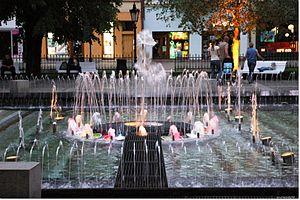
La Fontaine Chantante est une fontaine sur la rue Hlavná à Košice. Elle se situe entre le Théâtre d'État et Cathédrale Sainte-Élisabeth. Les jets d'eau et l'éclairage varie en fonction des tons de la musique jouée. Elle a été inaugurée le 1ᵉʳ mai 1986, c'est la plus ancienne Fontaine Chantante de l'ancienne Tchécoslovaquie. Elle a été voulue par le primator de l'époque Rudolf Schuster futur président de Slovaquie.